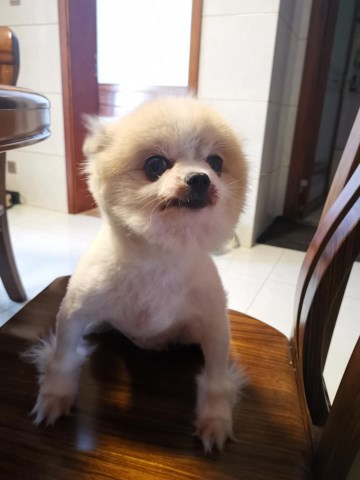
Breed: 1936-n000005-Pomeranian